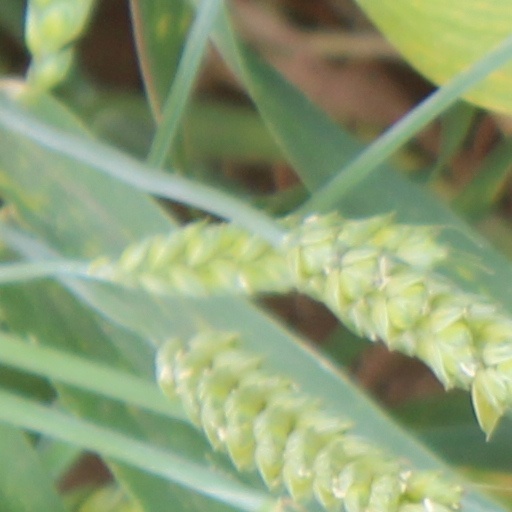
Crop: wheat